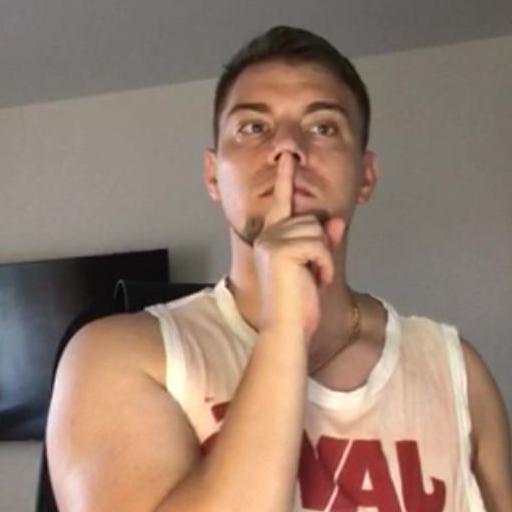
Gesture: mute